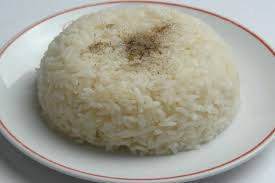
Yemek: pirinc_pilavi